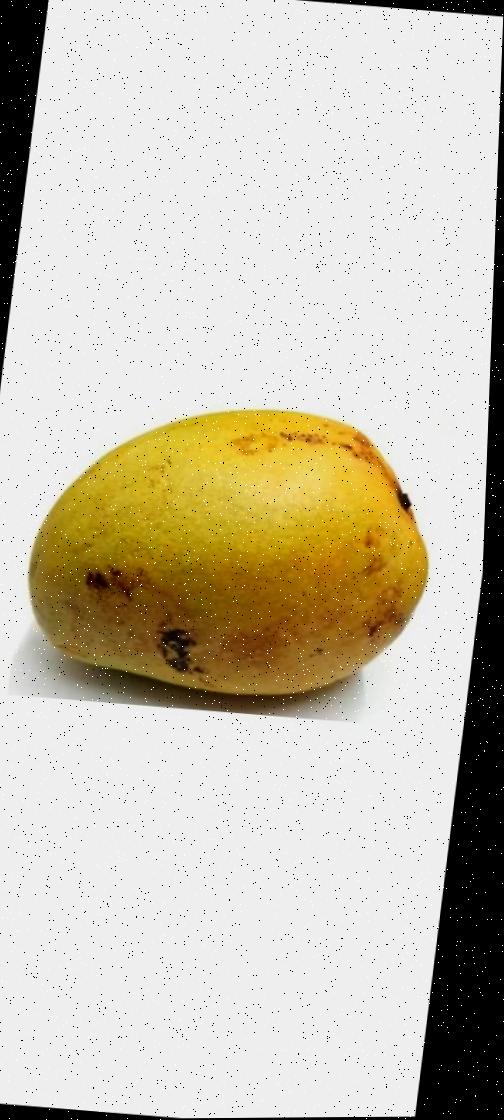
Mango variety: Bari-11